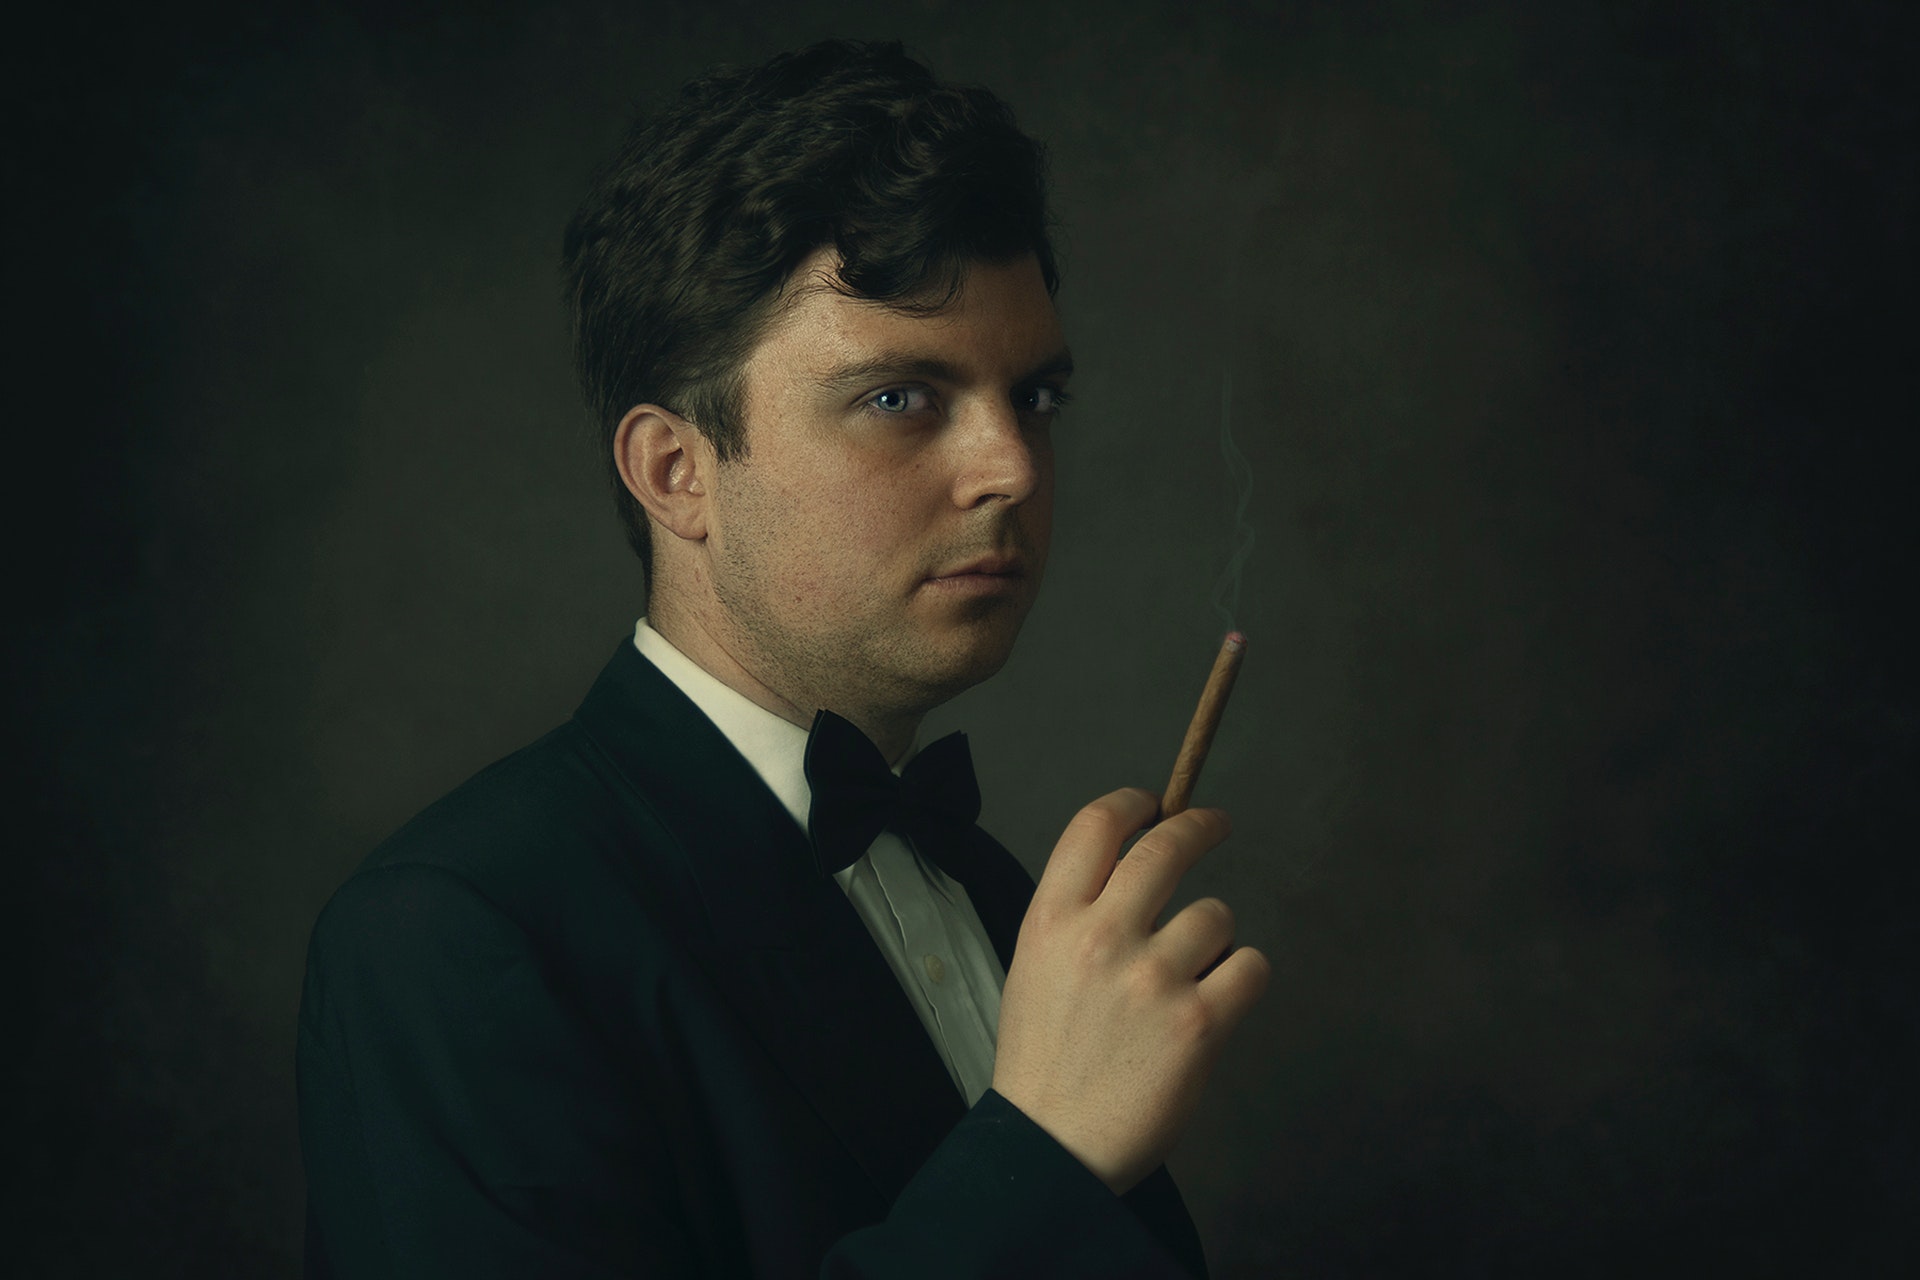
suit, formal wear, tuxedo, photography, white collar worker, smoking, portrait, gesture